Jacques-Émile Blanche

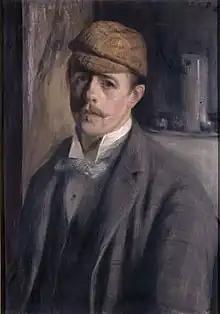
"Self-portrait",

Jacques-Émile Blanche ((1 January 1861 – 30 September 1942) was a French artist, largely self-taught, who became a successful portrait painter, working in London and Paris.